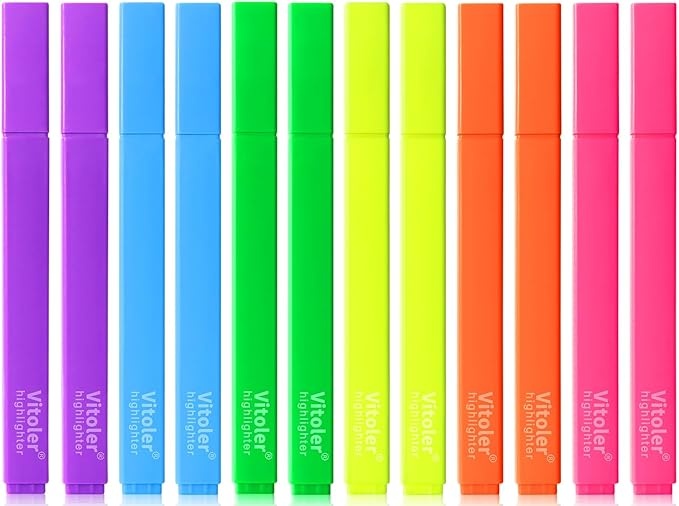
Vitoler Highlighters Assorted Colors,12pcs No Bleed Highlighters,Chisel Tip Cute Highlighter for School Office Supplies
About This Smooth Ink: Our colorful highlighters feature a smooth ink flow that effortlessly glides across the page, making highlighting a breeze. No Bleed-Through: Enjoy crisp, clear highlighting without worrying about ink seeping through the pages. Chisel Tip: The chisel tip design allows for precise highlighting and underlining, making it perfect for both bold strokes and fine details. Soft Tip:The soft tips of our highlighters provide a comfortable writing experience and allow for precise highlighting without causing any damage to your paper. Versatile Use:Whether studying, organizing, or creating art, these versatile highlighters are perfect. Overview Brand : Vitoler Ink Color : Vibrant Colors Number of Items : 12 Point Type : Chisel Recommended Uses For Product : Writing
Brand: VITOLER
Category: Office Supplies > Office Instruments > Writing & Drawing Instruments > Markers & Highlighters > Highlighters